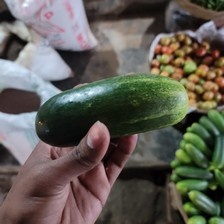
Label: cucumber